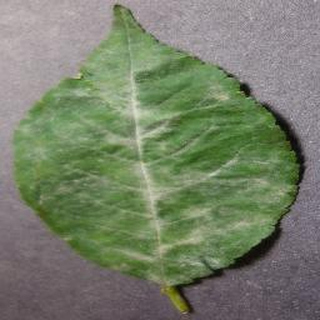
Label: cherry_powdery_mildew